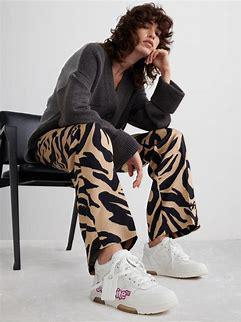
Brand: Off-White
Model: Off Out Of Office For Walking